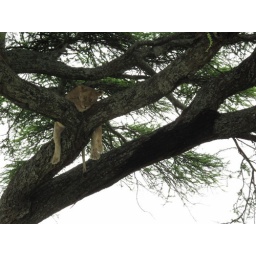
Watch out for the tree though, only the larger animals are safe in its shade....